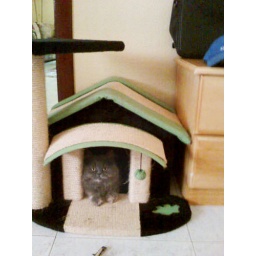
my lil cat in her lil house :P